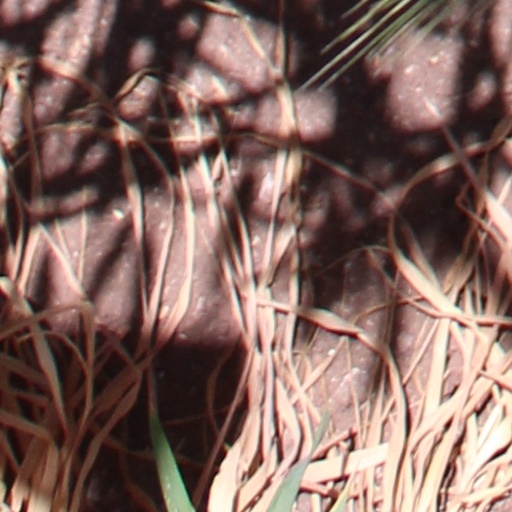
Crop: wheat